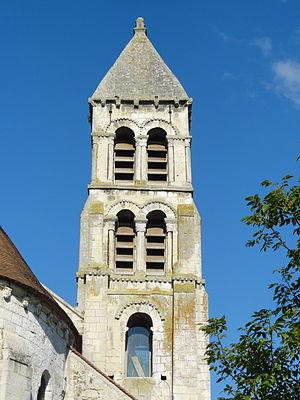
Clocher, côté est.
L'église Saint-Gervais-Saint-Protais de Rhuis est une église catholique paroissiale située à Rhuis, dans le département français de l'Oise et la région Hauts-de-France. C'est apparemment la première église que le petit village de Rhuis a possédé, et elle représente l'une des églises les plus anciennes de la région. De style roman, elle a été édifiée au milieu du XIᵉ siècle, mais le clocher n'a été bâti qu'à la fin du siècle, en même temps que le chœur fut prolongée d'une abside en hémicycle. La nef est de plan basilical et extrêmement sobre, sans chapiteaux, les grandes arcades retombant sur des impostes agrémentés d'un décor géométrique simple. Les dernières travées des bas-côtés forment des chapelles, dont celle du nord est en même temps la base du clocher. Elle est voûtée d'arêtes, alors que son homologue au sud a été voûté d'ogives vers 1125. La nef est de nouveau recouverte d'une charpente apparente depuis la profonde restauration des années 1964-1970, et les bas-côtés sont simplement plafonnés. Le chœur est mieux éclairé que la nef, mais également dépourvu d'ornementation, et sa voûte en cul de four consiste en fait d'un clayage d'osier.